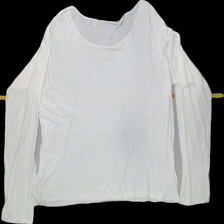
View: back
Type: Shirt
Category: Ladies
Brand: Not Applicable
Colors: White
Material: 100%viscose
Trend: No trend
Stains: Yes
Price range: <50
Recommended usage: Export